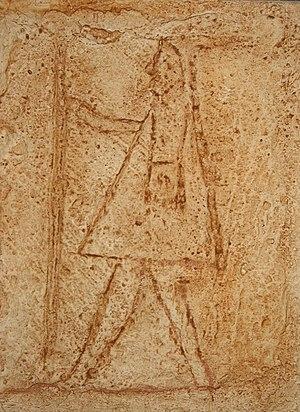
La maison du graffiti ancien est un musée français situé dans la petite ville de Marsilly, commune du département de la Charente-Maritime.
Un graffiti est une inscription exécutée sur une surface.
George Psalmanazar est un imposteur qui a prétendu être le premier Formosan à visiter l'Europe.